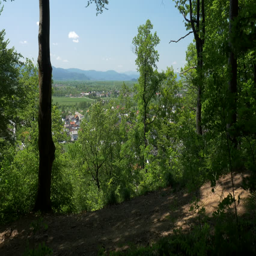
aerial - flying out from the forest revealing the landscape of suburban residential houses